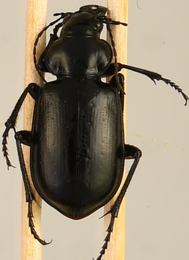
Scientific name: Calosoma affine
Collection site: Konza Prairie Agroecosystem NEON (KONA), plot KONA_007